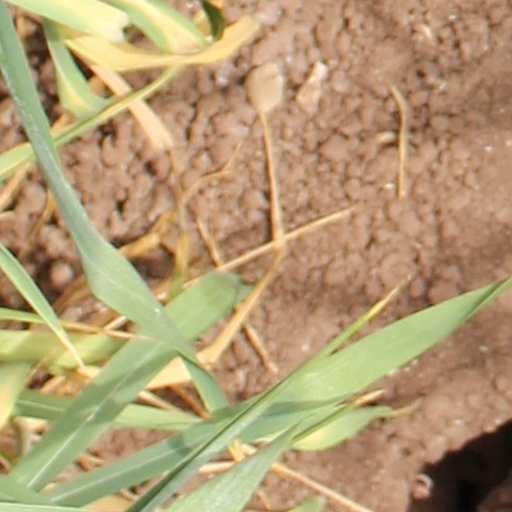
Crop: wheat